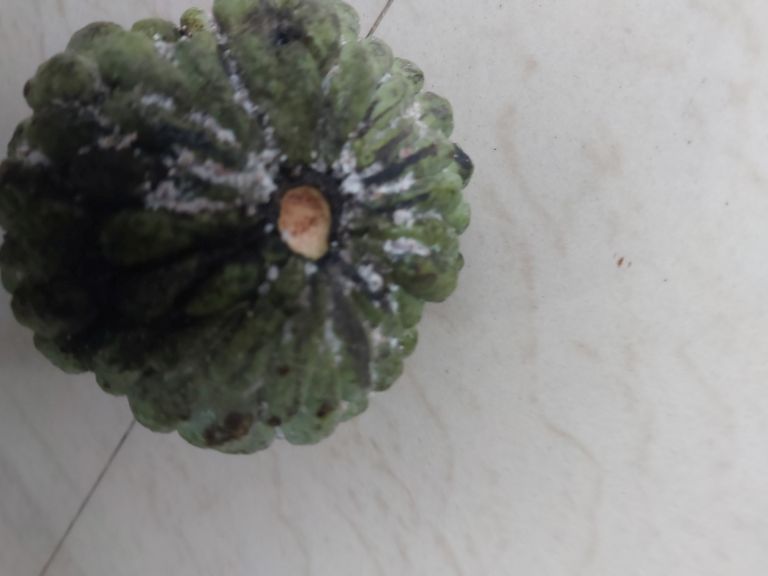
Disease label: Athracnose